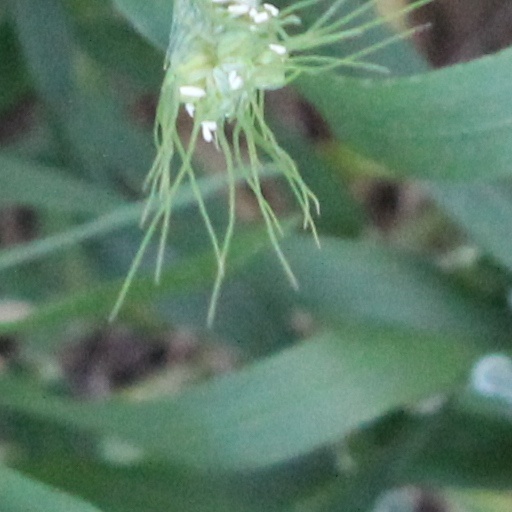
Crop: wheat